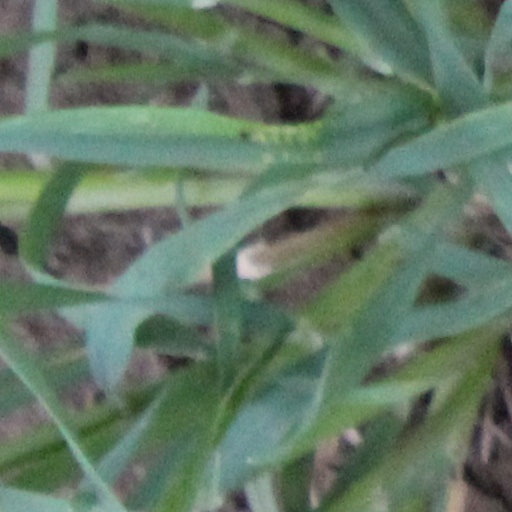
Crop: wheat